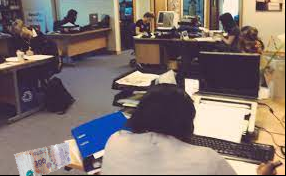
Denominación: 100